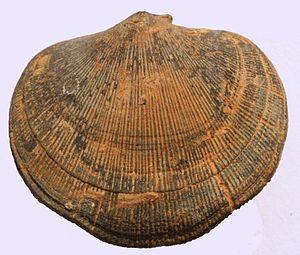
Les brachiopodes, du grec βραχίων / brakhíōn et πούς, ποδός / poüs, podos, sont des animaux lophotrochozoaires marins. Ils ont connu un grand succès évolutif au Paléozoïque, où ils furent extrêmement abondants et diversifiés, laissant une grande quantité de fossiles. Il n'en existent plus aujourd'hui que 460 espèces à peine, relativement discrètes.
Cette liste des genres de brachiopodes est une tentative de regrouper tous les genres connus de l'embranchement des Brachiopoda ou brachiopodes, animaux marins pourvus de deux valves comme les mollusques bivalves mais avec un plan de symétrie complètement différent. De plus les brachiopodes possèdent à l'intérieur de leur coquille un organe, le lophophore, formant une sorte de bouche constituée de deux bras sur lesquels s'attachent des tentacules.